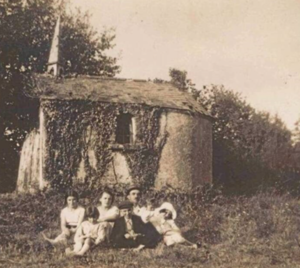
La chapelle aujourd'hui disparue
La maison de maître de Beaulieu plus communément appelée "château de Beaulieu", est une bâtisse datant du milieu du XIXᵉ siècle située sur la commune d'Héric.